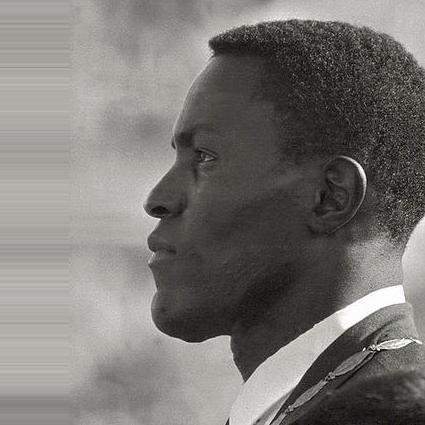
Age: 24